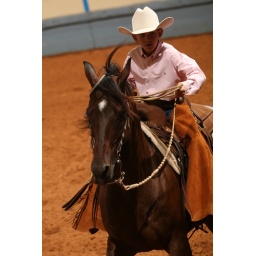
Wyatt Hershberger of Glendale, Arizona, and Barnies Bro box their cow in the working cow horse preliminaries on August 1.